Venus de Badalona

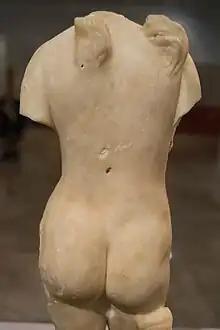
Venus de Badalona, back side

The Venus of Badalona is a marble sculpture, dated to the 1st century, kept in the Badalona Museum, located in the town of Badalona, in Catalonia.